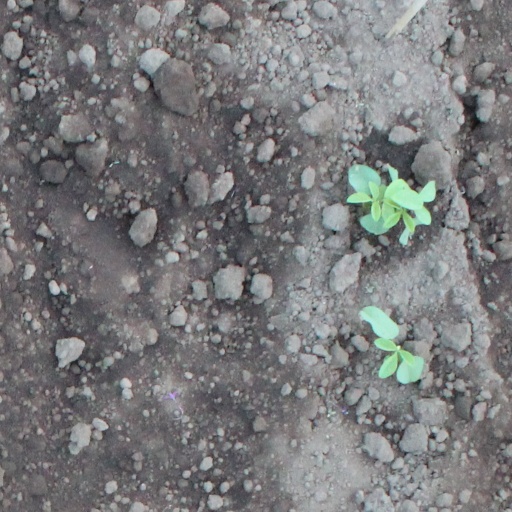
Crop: soybean